Swedish invasion of Brandenburg

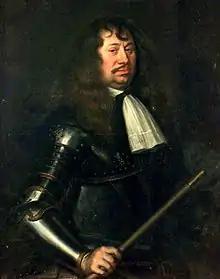
Field Marshal Carl Gustav Wrangel, Commander-in-Chief of the Swedish Army. "Painting by Matthäus Merian the Younger, 1662"

On 15/25 December 1674 Swedish troops marched through Pasewalk and invaded the Uckermark without a formal declaration of war. In fact, according to a message from the Swedish field marshal, Carl Gustav Wrangel, to the Brandenburg envoy, Dubislav von Hagen, on 20/30 December 1674, the Swedish Army would leave the Mark of Brandenburg as soon as Brandenburg ended its state of war with France. A complete break of relations between Sweden and Brandenburg was not intended however.